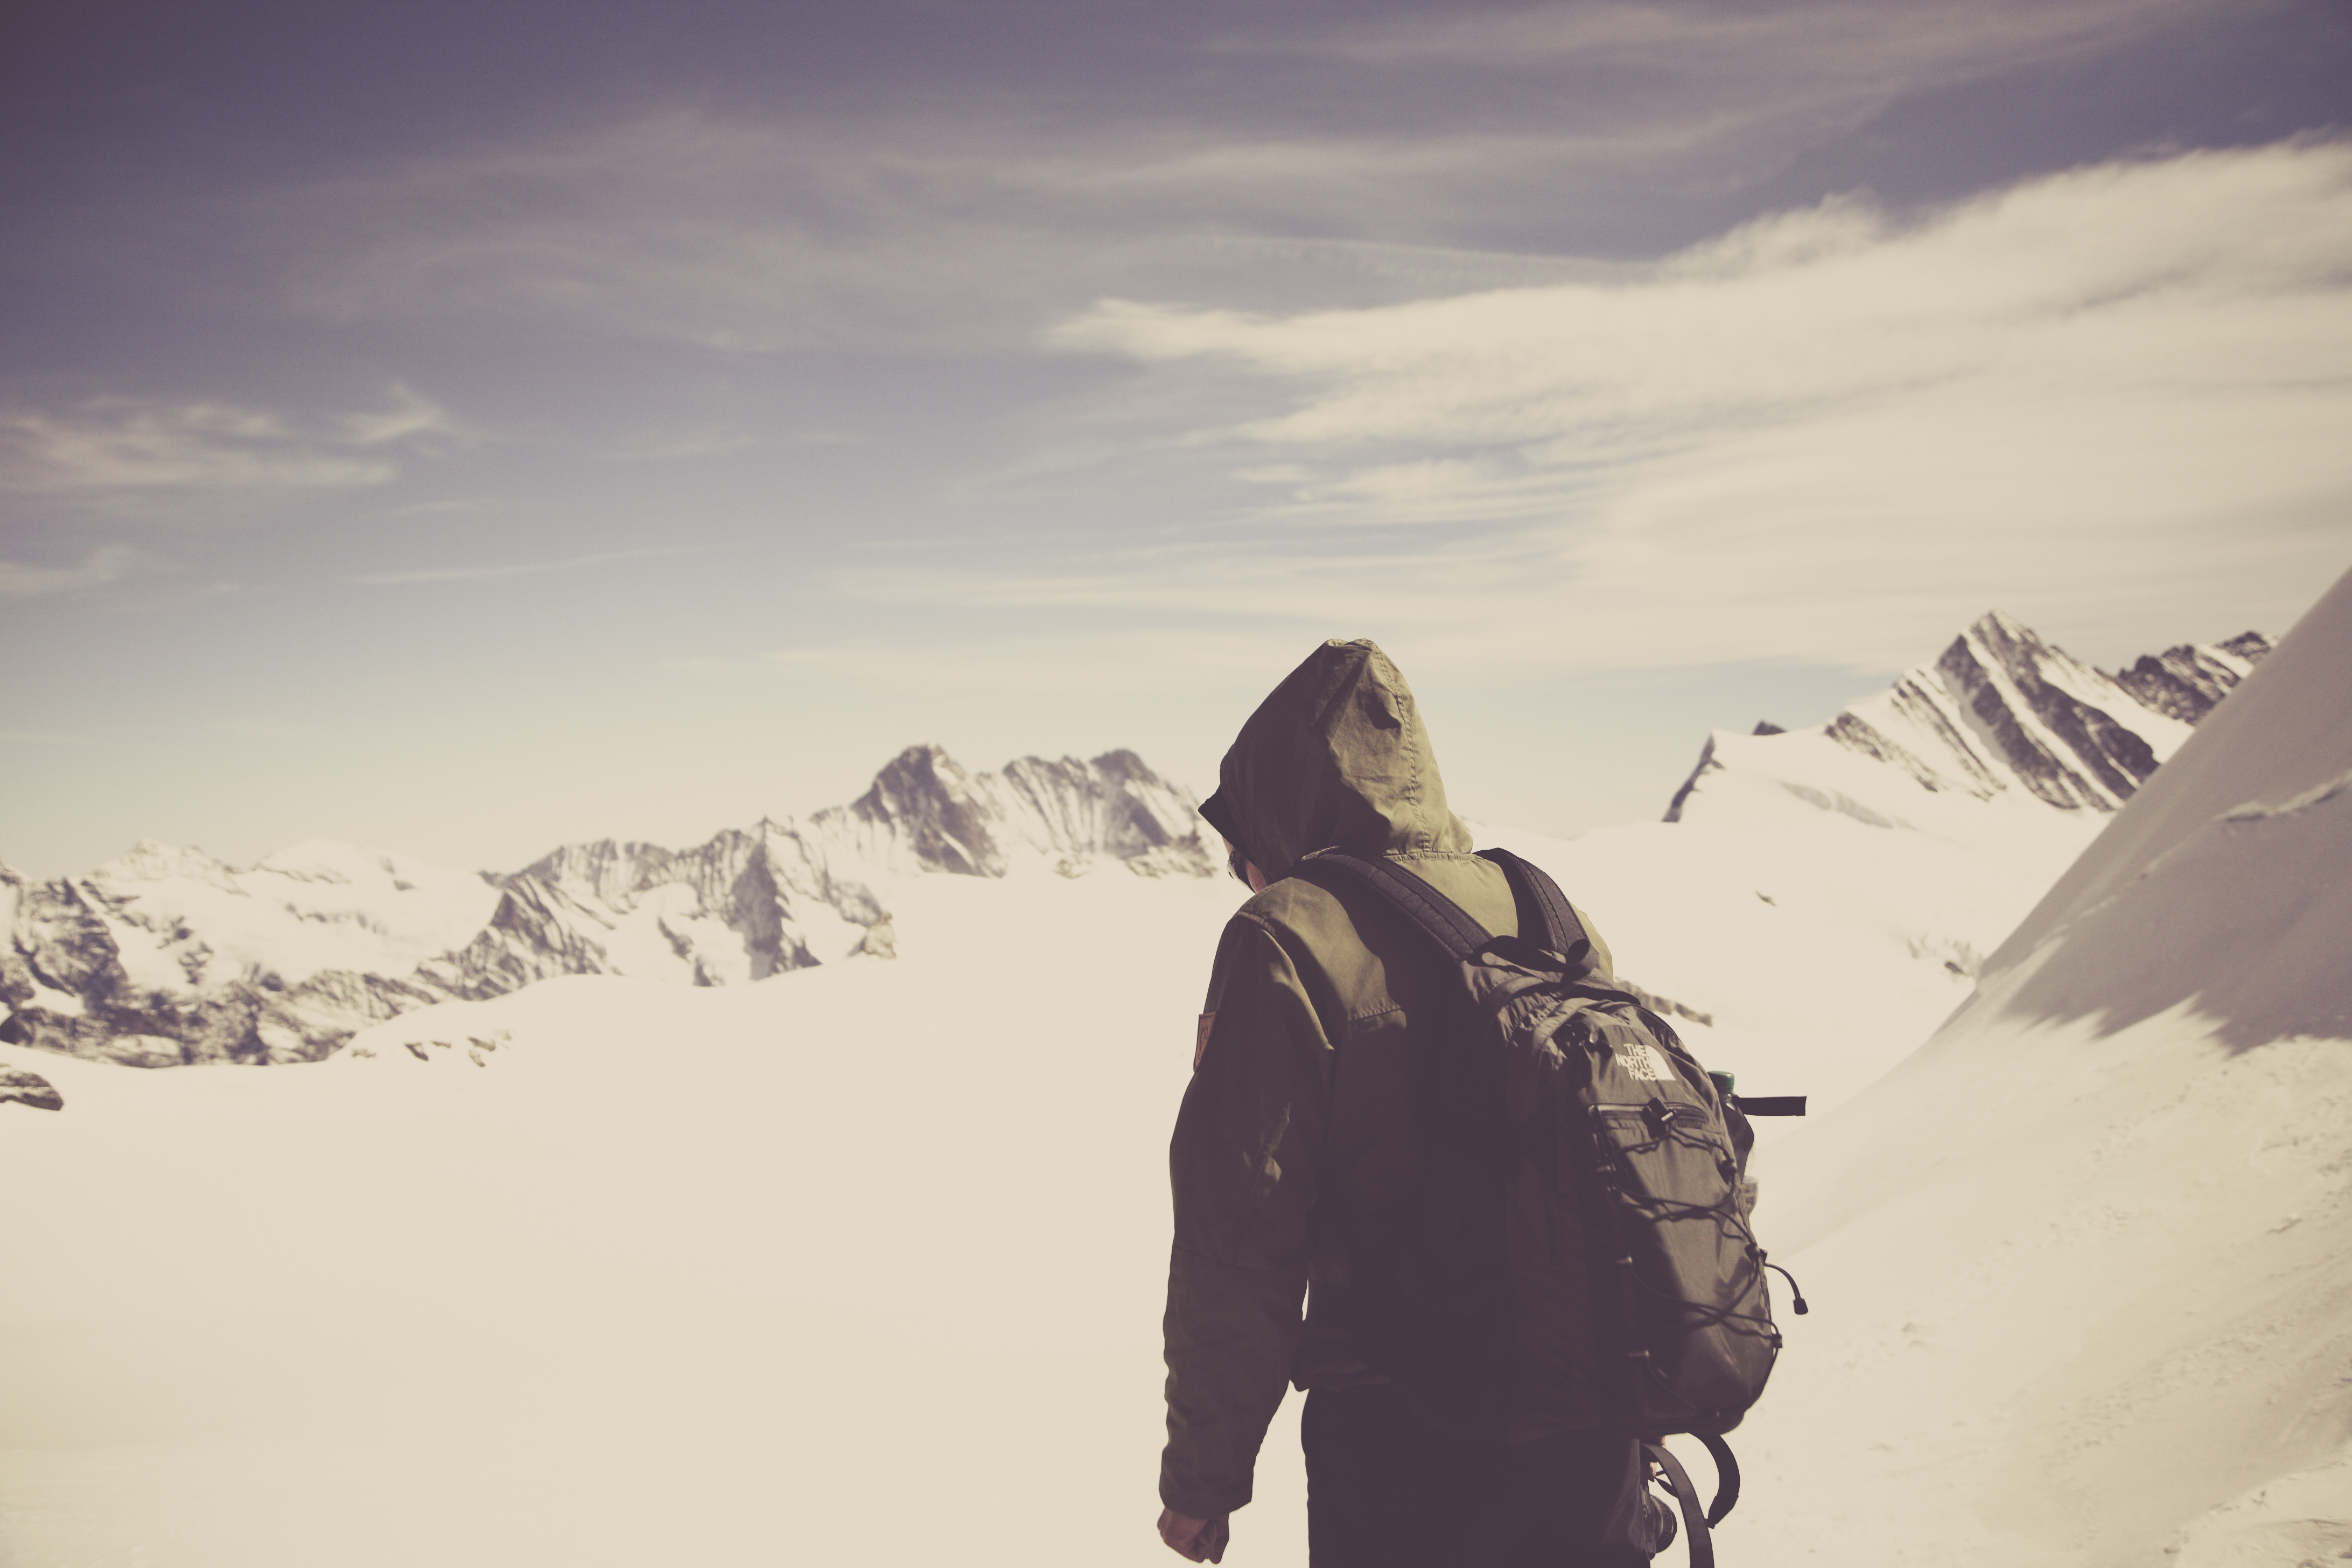
mountain, snow, winter, cloud, woman, hiking, adventure, view, mountain range, weather, covered, arctic, extreme sport, season, summit, mountaineering, winter sport, mountaineer, mountains, alps, ski, switzerland, target, solid, ski touring, jungfraujoch, ski mountaineering, ski equipment, mountainous landforms